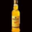
Label: bottle